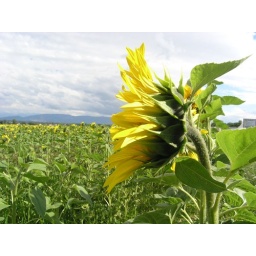
flower in a field near Gex, France